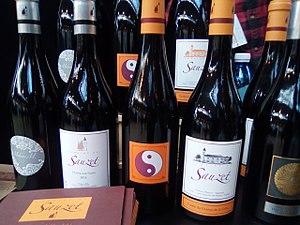
Salon vinibio.
La viticulture biologique est une pratique de la viticulture selon les principes de l'agriculture biologique.